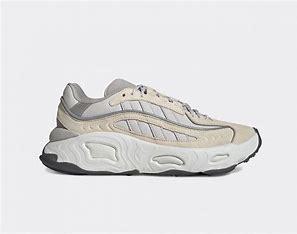
Brand: Adidas
Model: Oznova